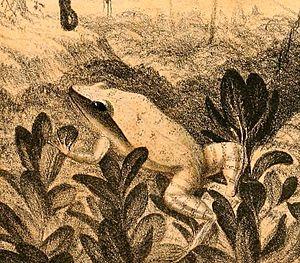
Litoria luteola = Eleutherodactylus luteolus
Eleutherodactylus luteolus est une espèce d'amphibiens de la famille des Eleutherodactylidae.